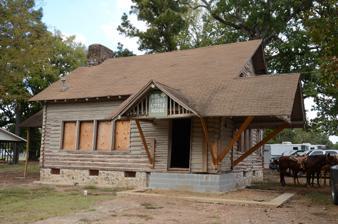
Building: Hope Girl Scout Little House
Country: United States of America
Year built: 1938
Historic house in Arkansas, United States United States historic place Hope Girl Scout Little House U.S. National Register of Historic Places Show map of Arkansas Show map of the United States Location NE corner of Jones St. and Fair Park, Hope, Arkansas Coordinates 33°39′31″N 93°36′25″W / 33.65861°N 93.60694°W / 33.65861; -93.60694 Area less than one acre Built 1938 ( 1938 ) Architectural style Rustic log cabin NRHP reference No. 14001199 Added to NRHP January 27, 2015 The Hope Girl Scout Little House is a historic log house near the junction of Jones Street and Fair Park in Hope, Arkansas .  It is a single-story log structure, built in 1938 with funding from the Works Progress Administration . It was designed by Washington, DC architect Donn Barber as a demonstration home for a family with modest income, and afterward served for a quarter century as the principal meeting place of the local Girl Scout organization. The house was listed on the National Register of Historic Places in 2015. See also National Register of Historic Places listings in Hempstead County, Arkansas References